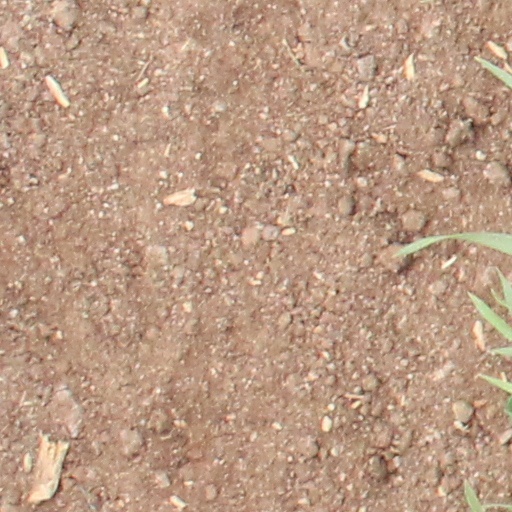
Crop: wheat